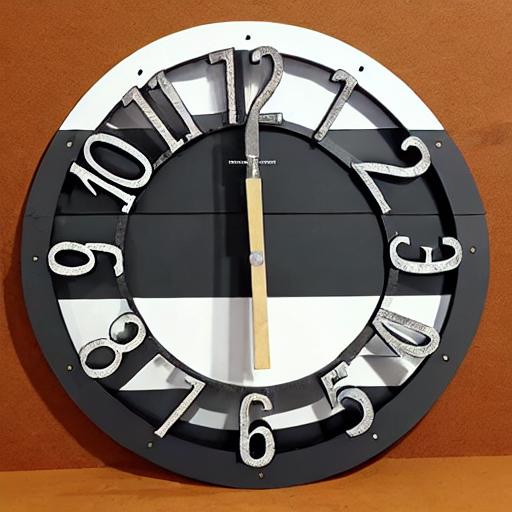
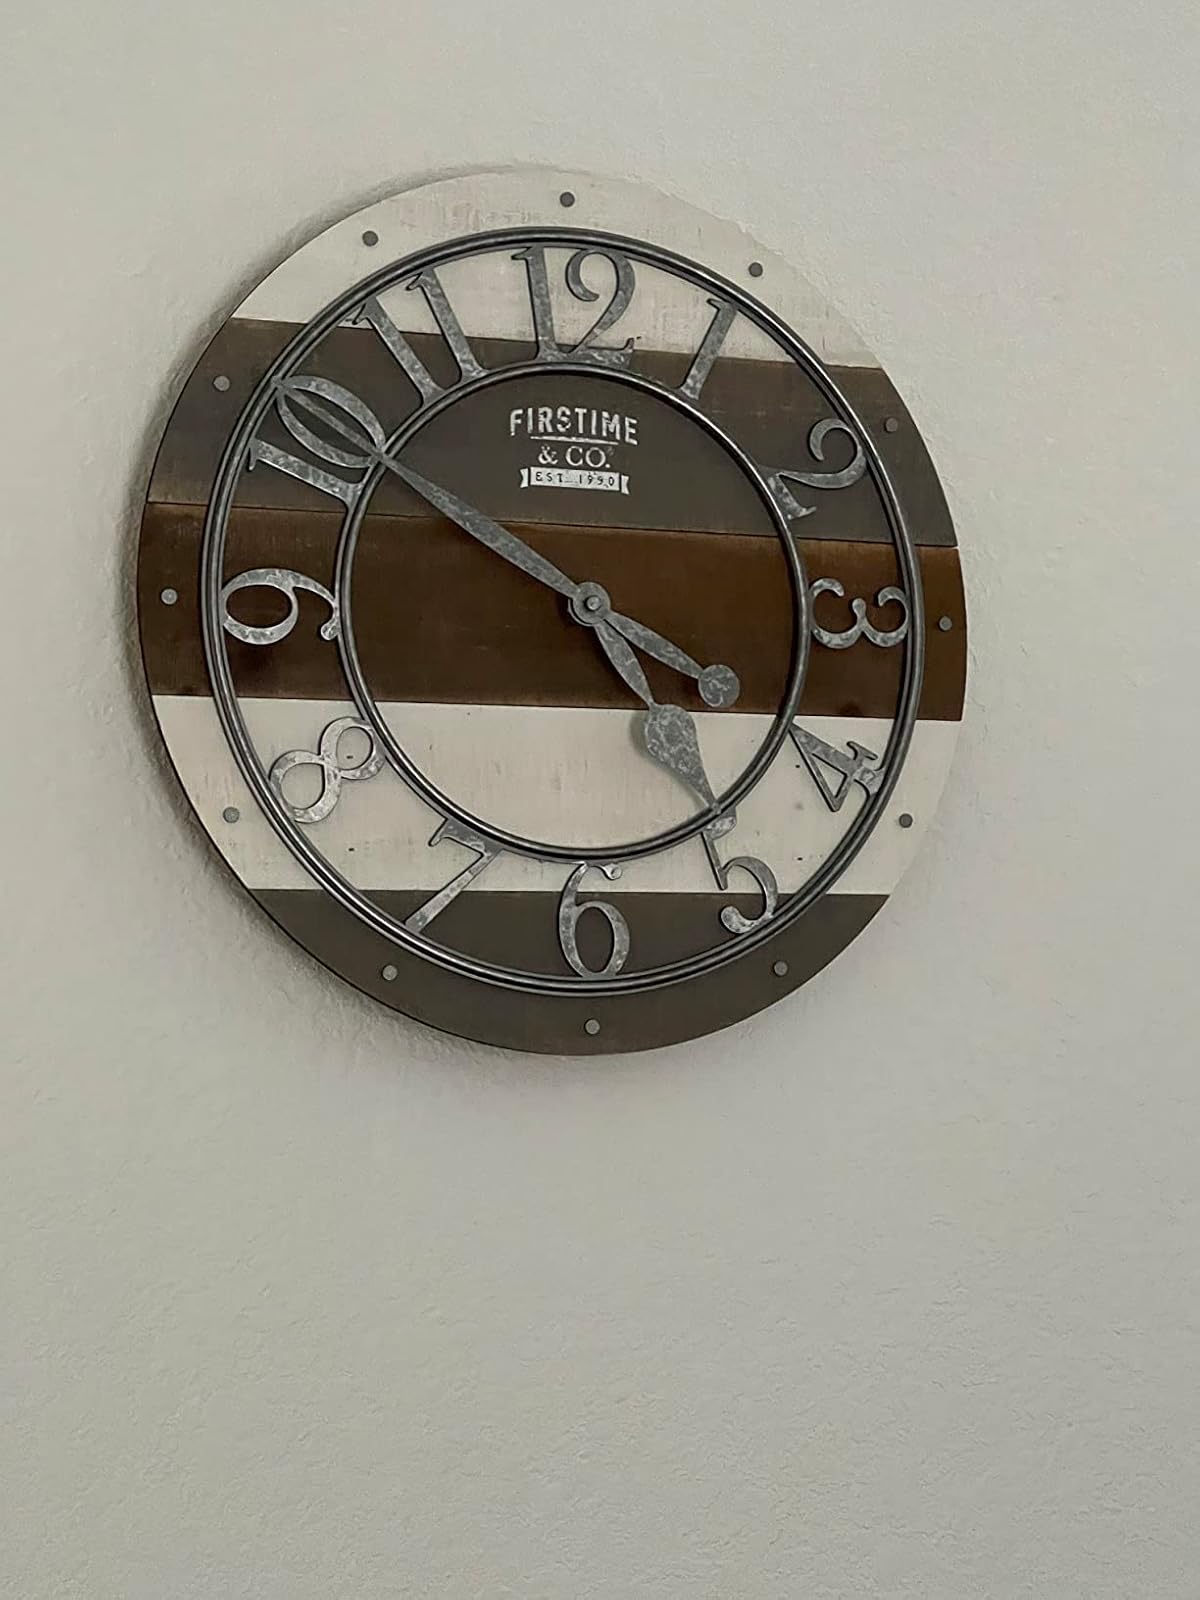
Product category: clock
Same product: no